Tropical Storm Josephine (1996)

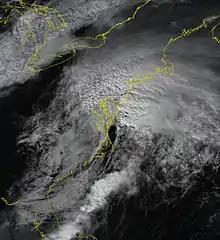
Satellite image of Post-Tropical Storm Josephine traveling north the Eastern Seaboard on October 8

After having tracked across the southeastern United States, Josephine emerged into the western Atlantic Ocean as a strong extratropical cyclone and remained near the coast. It continued to bring strong winds and heavy rainfall. In southeastern Virginia, where wind gusts reached at the Chesapeake Bay Bridge–Tunnel, the storm left about 26,000 people without power, while flooding contributed to over 70 traffic accidents. A three car accident killed a man in the state. In neighboring Maryland, the storm produced a peak wind gust of in St. Mary's County and in Ocean City, which knocked down trees onto houses and left about 7,000 people without power. In the Chesapeake Bay, waves of in height caused minor coastal damage and flooded portions of the coastline, including along Maryland Route 238. In Ocean City, a barge broke from its moorings during the storm, which later washed ashore. About 4,000 people lost power in Delaware, where winds reached and high tides, peaking at at Lewes, flooded oceanfront homes and a portion of Delaware Route 1. High rainfall caused the Christina River to crest at , causing some people to require rescue from their cars. About 1,500 people lost power in southeastern Pennsylvania, when high winds knocked down some tree limbs onto power lines. In neighboring New Jersey, high winds of around left about 31,000 homes without power, and 12 houses lost their roofs during the storm. In both New Jersey and New York, rainfall was around , causing minor street flooding. While passing offshore New England, the remnants of Josephine produced gusts as high as at Blue Hill Meteorological Observatory in Massachusetts. Minor street flooding occurred in the state after the storm dropped up to of rainfall on Cape Cod. Throughout New England, the high winds downed trees and branches, causing scattered power outages in Rhode Island, Massachusetts, New Hampshire, and Maine. Nationwide, damage was estimated at $130 million (1996 USD).